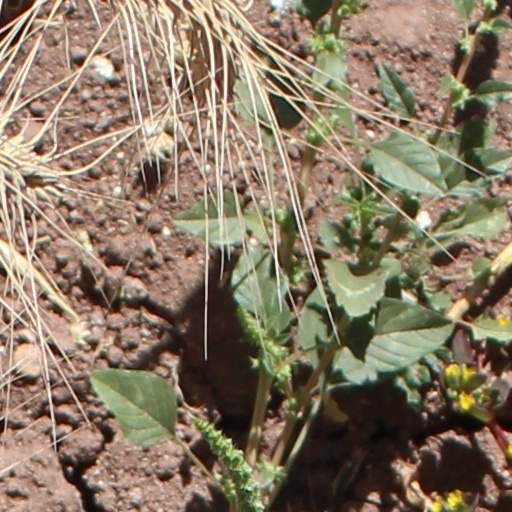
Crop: wheat